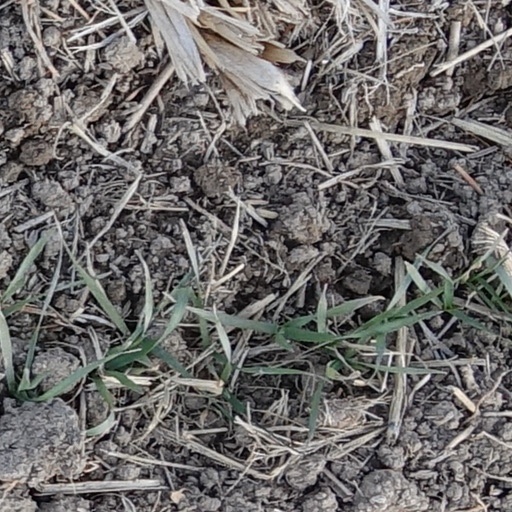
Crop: wheat